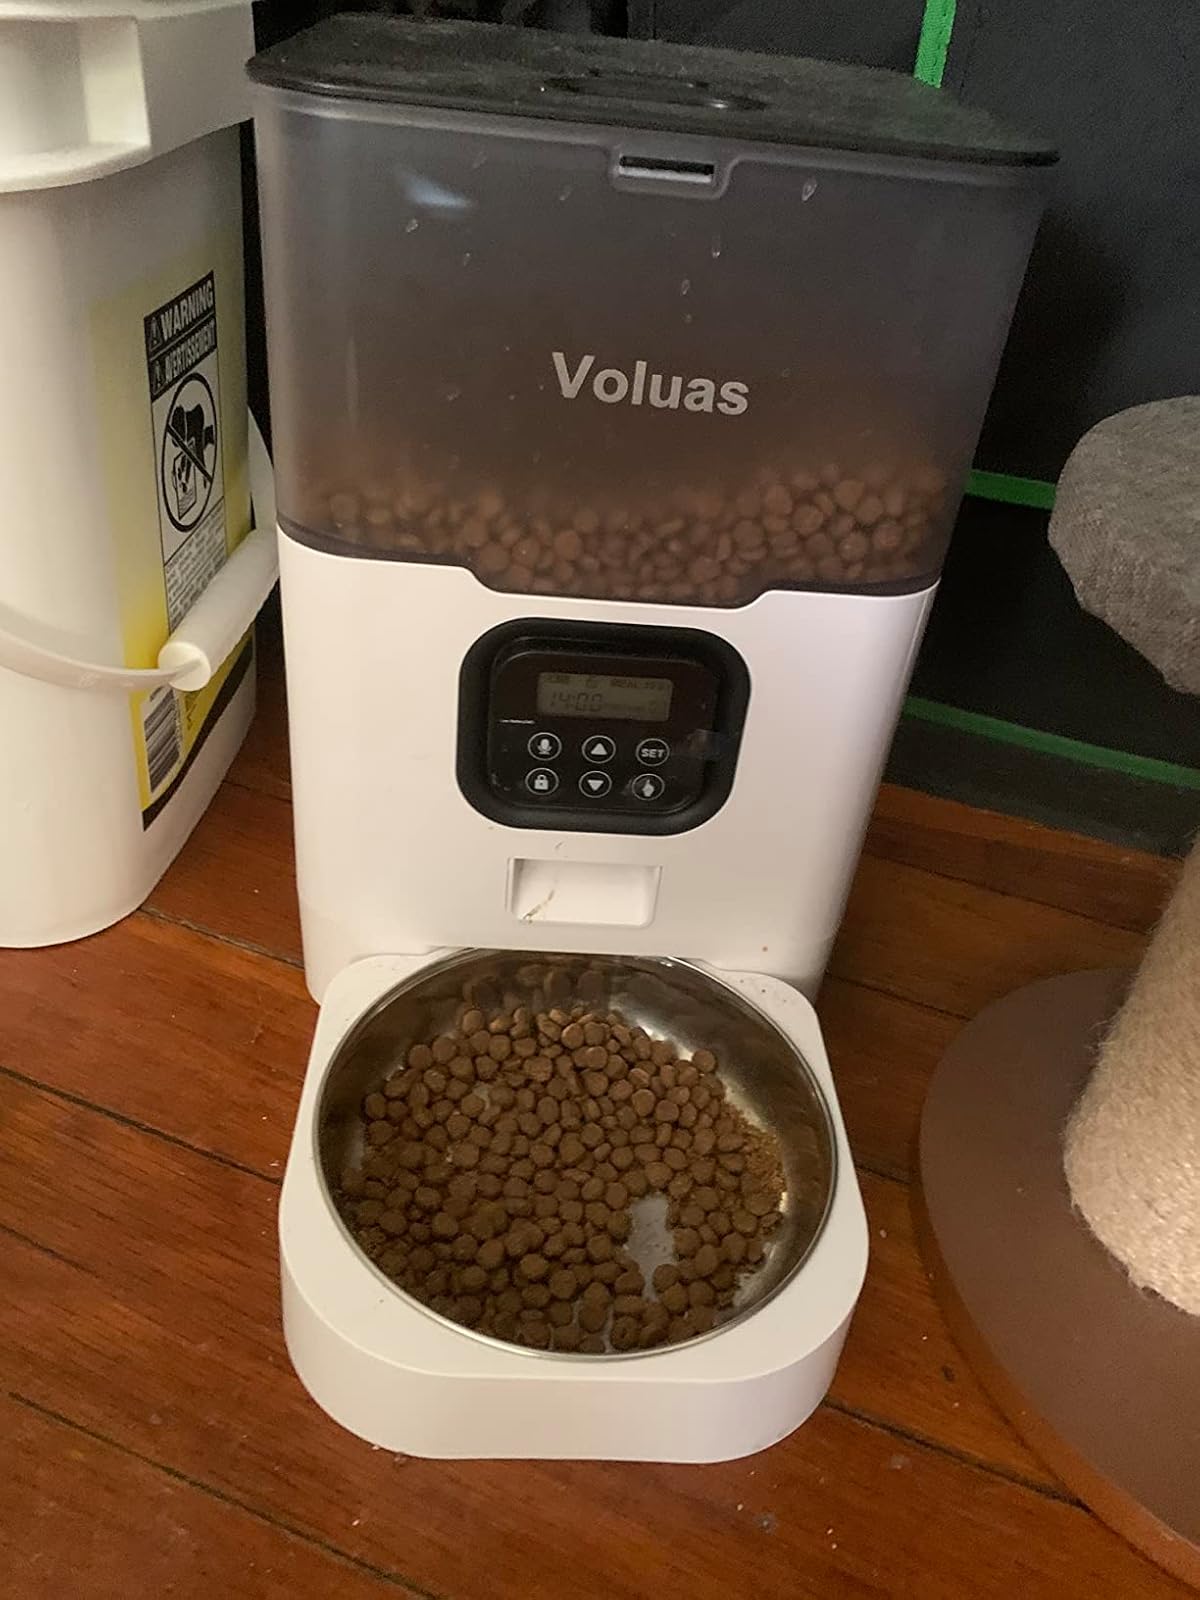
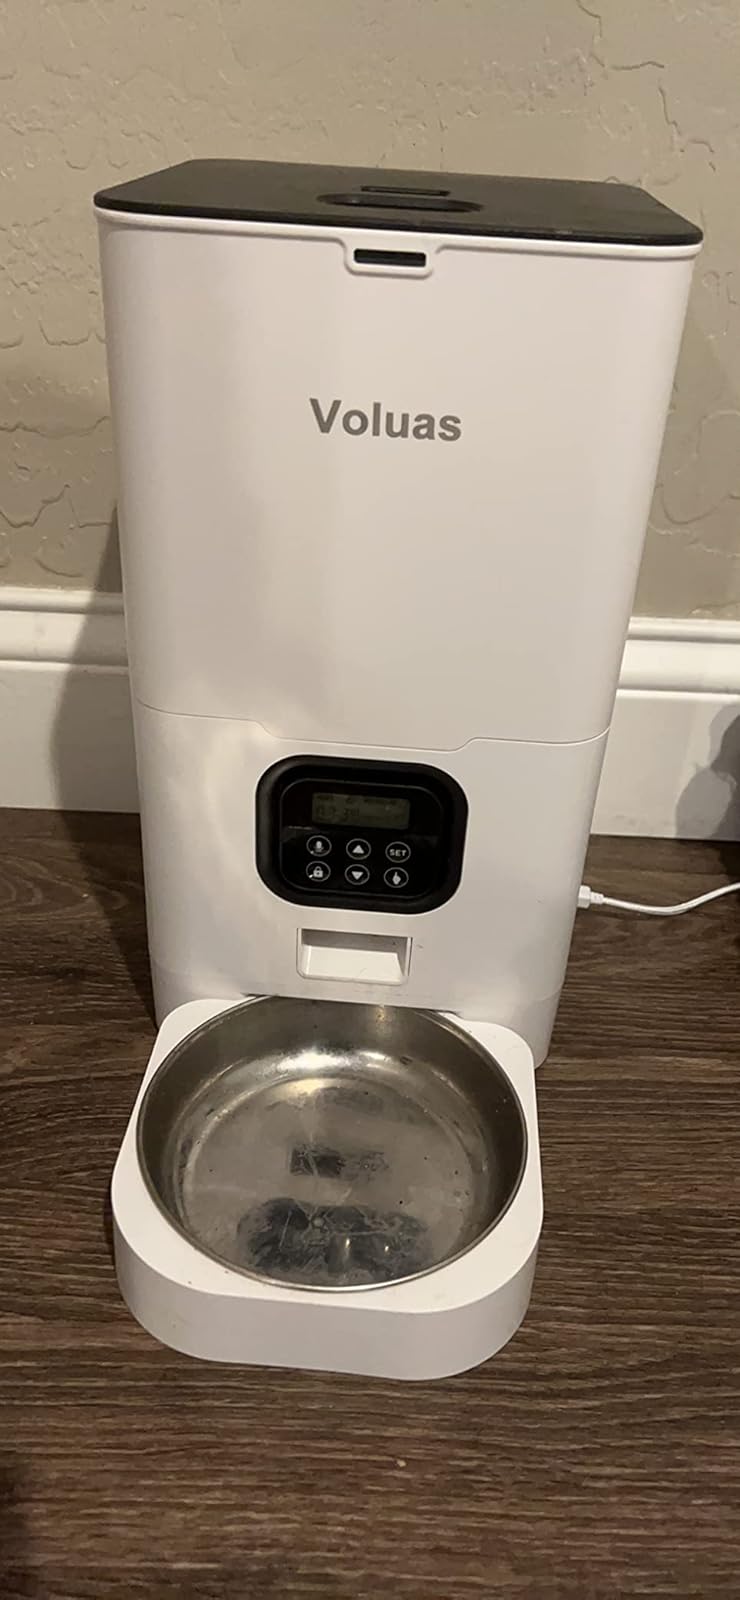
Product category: items_feeder
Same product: no